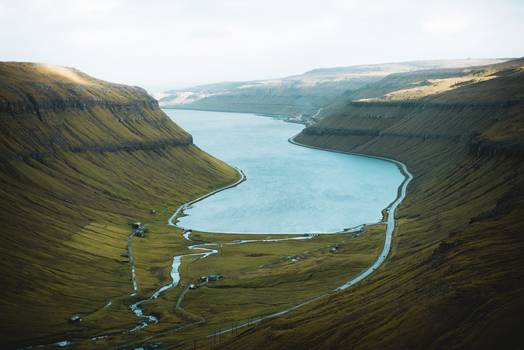
Label: No Watermark